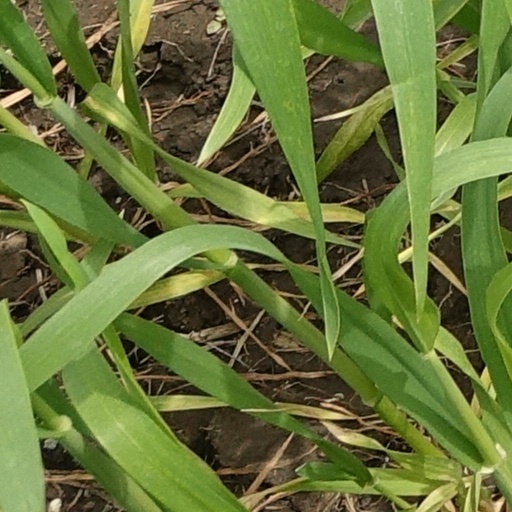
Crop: wheat